William E. Berrett

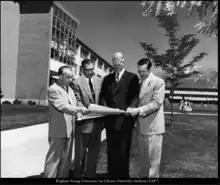
William E. Berrett, in the dark suit, with Wilkinson and two other BYU Vice Presidents

William Edwin "Ed" Berrett (June 2, 1902 – November 30, 1993) was a vice president at Brigham Young University (BYU) and a Latter-day Saint author.